Magellanic Clouds

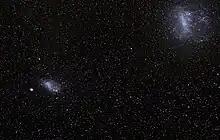
The Large and Small Magellanic Clouds

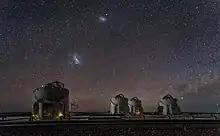
Small and Large Magellanic Clouds over Paranal Observatory

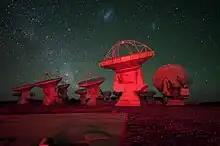
ALMA antennae bathed in red light. In the background are the southern Milky Way on the left and the Magellanic Clouds at the top.

The Magellanic Clouds ("Magellanic system" or "Nubeculae Magellani") are two irregular dwarf galaxies in the southern celestial hemisphere. Orbiting the Milky Way galaxy, these satellite galaxies are members of the Local Group. Because both show signs of a bar structure, they are often reclassified as Magellanic spiral galaxies.